Sodium Reactor Experiment

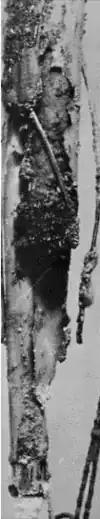
Deformed fuel rod

Shortly after the reactor was restarted, radiation monitors inside the reactor building showed a sharp increase in airborne radioactivity within the reactor building. The reactor remained operating, while attempts were made to determine the source of the radioactivity. Airborne radioactivity then returned to normal.